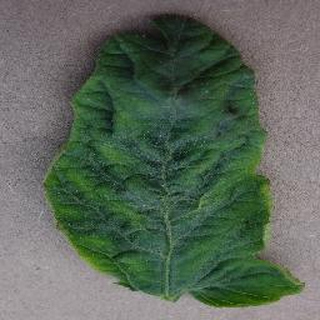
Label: tomato_yellow_leaf_curl_virus